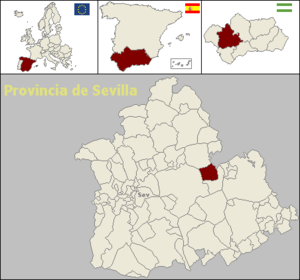
La Campana est une commune située dans la province de Séville de la communauté autonome d’Andalousie en Espagne.